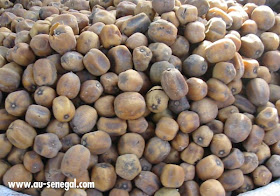
Waaw kay nataal bii sumpu la, lii garab gu ñuy wax sumpu la, gis nañ ne baax na lool ci tension. Mel ni yu ñu war a jëmbët ci réew mi la.